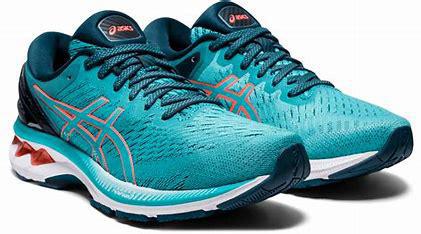
Brand: Asics
Model: Gel Kayano 26